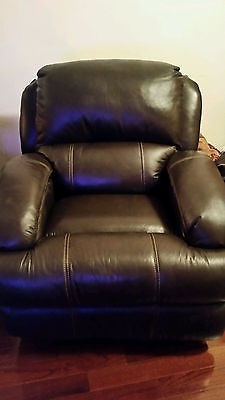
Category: chair